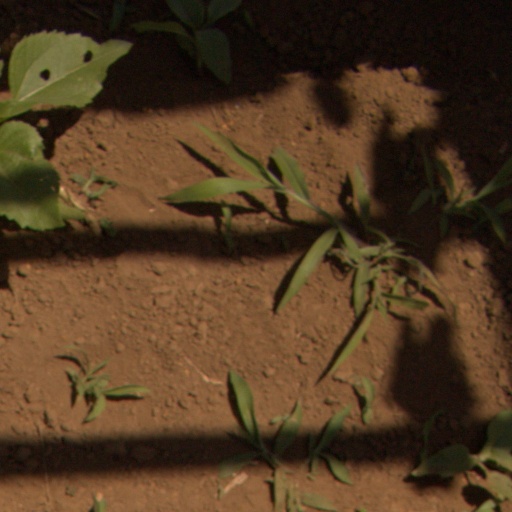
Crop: Jerusalem artichoke